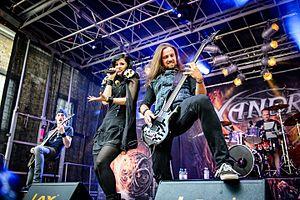
Cet article présente une liste de groupes de metal gothique.